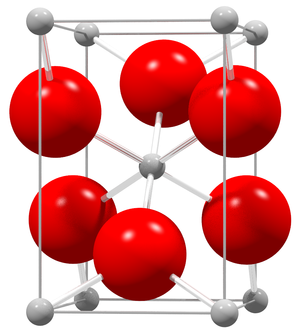
La stishovite est une espèce minérale du groupe des silicates, sous groupe des tectosilicates. C'est un polymorphe tétragonal de la silice de formule chimique SiO₂, à groupe d'espace P4₂/mnm, ayant la structure cristalline du rutile TiO₂.